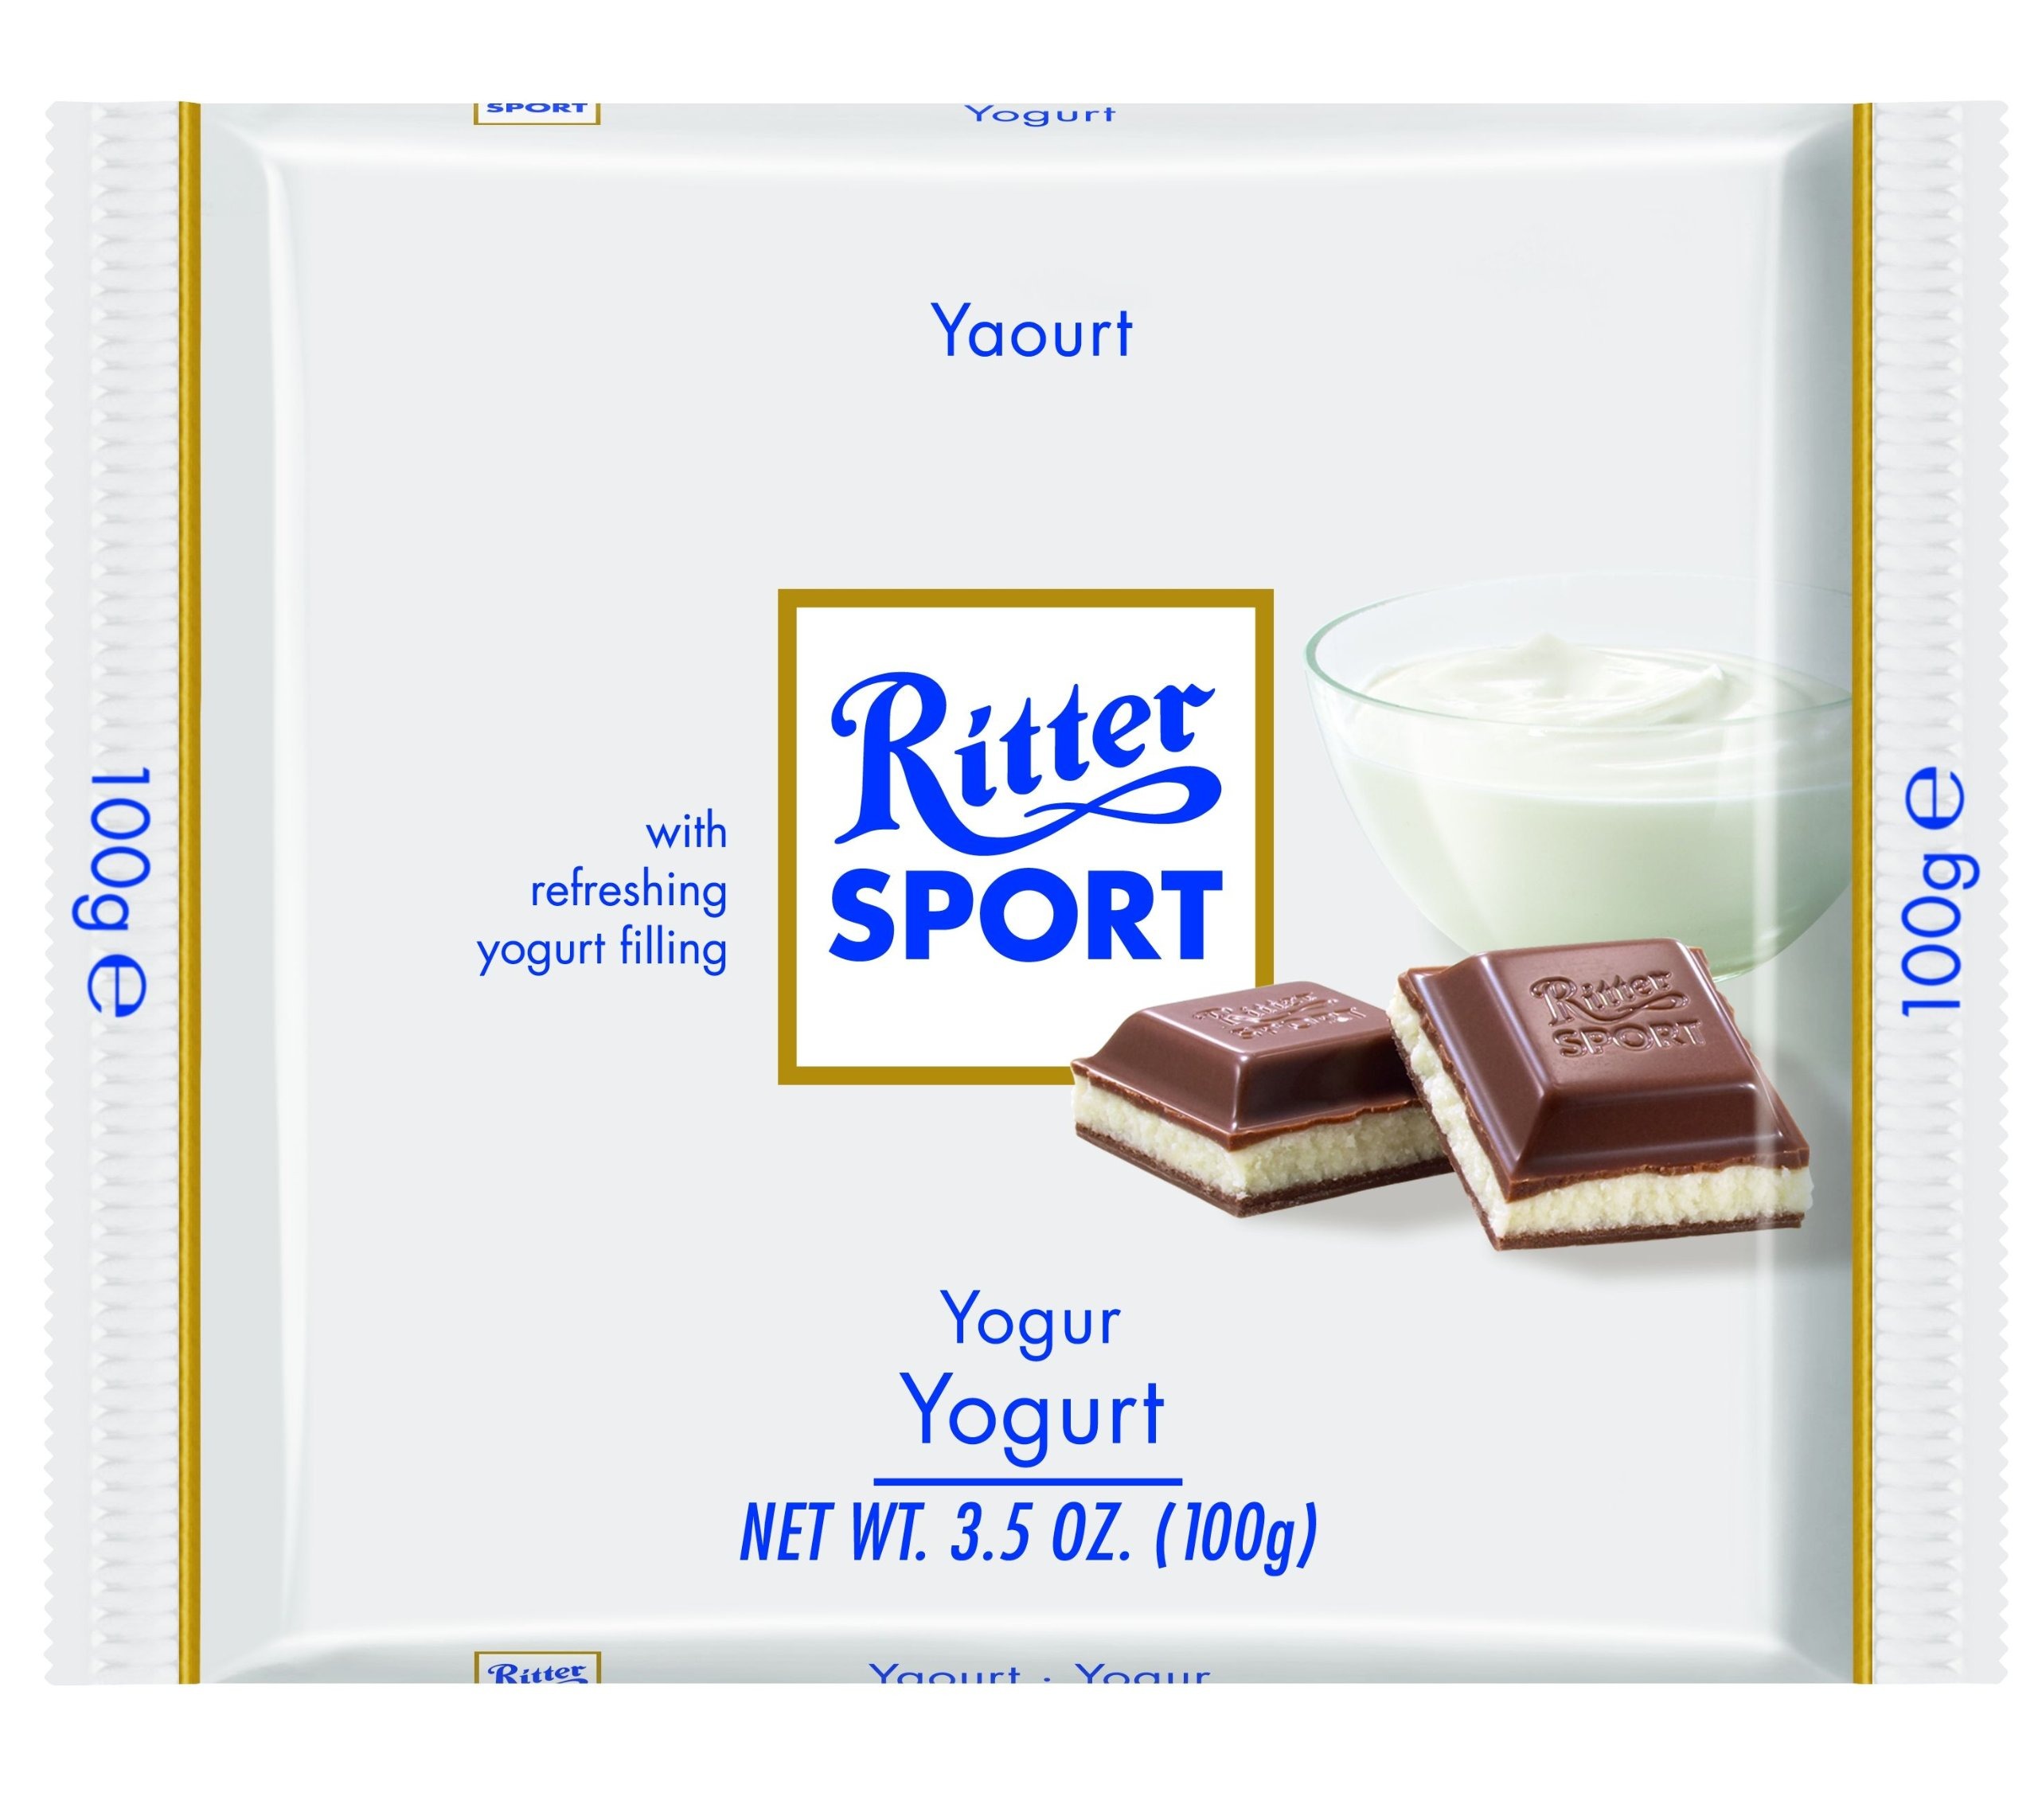
Item Name: Ritter Sport, Milk Chocolate with Yogurt Filling, 3.5-Ounce Bars (Pack of 12)
Bullet Point 1: Pack of twelve, 3.5-Ounce (total of 42-Ounces)
Bullet Point 2: Milk chocolate filled with refreshing yogurt
Bullet Point 3: Sweet and sour taste of the yogurt
Value: 42.0
Unit: ounce

Price: 45.99